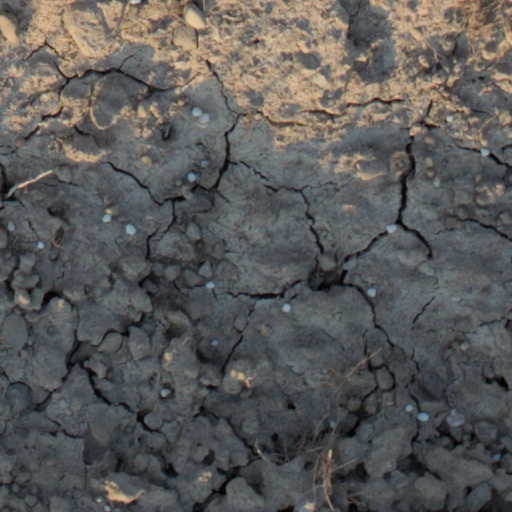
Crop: wheat